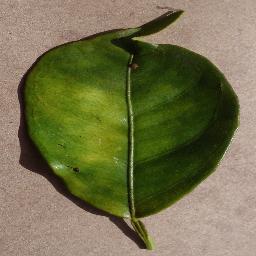
Label: Orange___Haunglongbing_(Citrus_greening)